The Golden Compass (video game)

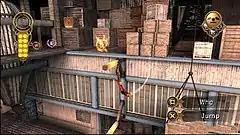
Gameplay in the PlayStation 3 version of "The Golden Compass". Lyra uses Pan in his sloth form to swing from one platform to another. The icon on the top right indicates Pan's current form.

A major aspect of the gameplay in Lyra's levels involves the shape-shifting ability of Pan, who can transform into four different forms; Ermine, Sloth, Hawk and Wildcat, with each form having its own unique ability. The Ermine's ability is "Insight", which allows Lyra to discover information about her surroundings, find hotspots, and reveal secrets. The Sloth's ability is "Whip", which allows Lyra to swing from poles and reach areas she cannot jump to. The Hawk's ability is "Glide", which allows Lyra to glide a short distance, covering gaps she wouldn't be able to get across any other way. The Wildcat's ability is "Climb", which allows Lyra to climb certain surfaces to reach otherwise inaccessible areas. Players often have to shift form mid-move. For example, to reach a certain platform, the player may need to use the "Whip" ability to have Lyra swing on a pole. After releasing her from the pole, the player may then need to immediately use the "Glide" ability to reach the platform, necessitating a form change whilst Lyra is in midair.